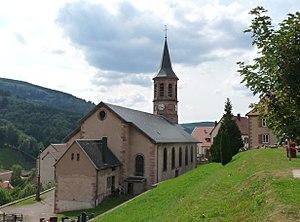
Eglise Saint-Genès de Natzwiller (Bas-Rhin)
Natzwiller est une commune française située dans le département du Bas-Rhin, en région Grand Est.